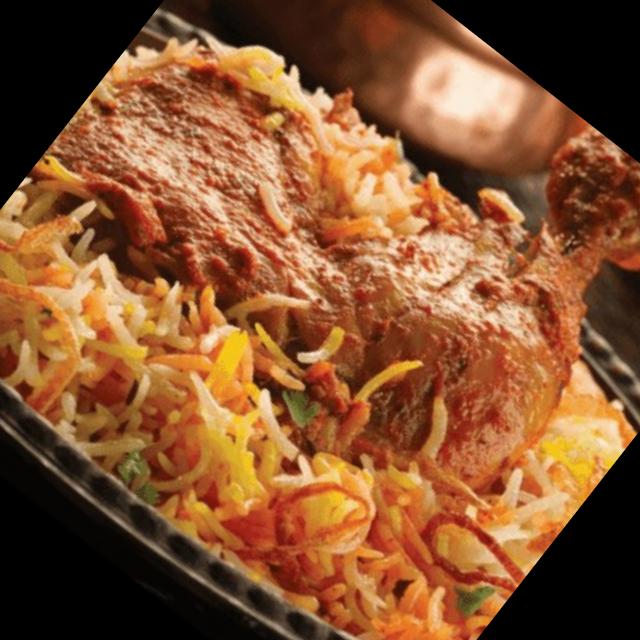
Dish: biryani